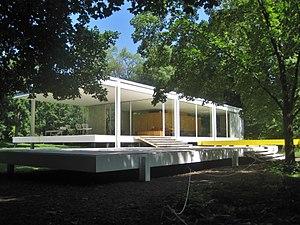
L'Architecture moderne ou Mouvement moderne naît du passage progressif de la campagne à la ville dans un contexte de changements techniques, sociaux et culturels liés à la révolution industrielle. Les conséquences se font sentir dans la construction et l'urbanisme entre la fin du XVIIIᵉ siècle et le début du XIXᵉ siècle et plus précisément dans l'après guerre après Waterloo. Puis une ligne cohérente de pensée se produit pour la première fois en Angleterre avec William Morris en 1860 mais le point crucial du processus qui met la théorie et la pratique face à la réalité est atteint par Walter Gropius en 1919 quand il ouvre le Bauhaus de Weimar. C'est à ce moment que l'on peut parler au sens strict du terme de mouvement moderne.